George Bridgeman, 2nd Earl of Bradford

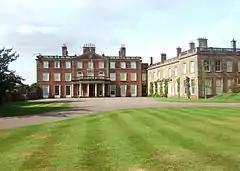
Weston Park

Bridgeman was born in 1789, the eldest son of Orlando Bridgeman, and Hon. Lucy Elizabeth Byng, daughter and co-heiress of George Byng, 4th Viscount Torrington. In 1794, his paternal grandfather, Sir Henry Bridgeman, 5th Baronet, was raised to the peerage as Baron Bradford, and George's father inherited the title six years later. In 1815, his father was further created Earl of Bradford and Viscount Newport; George adopted the subsidiary title until inheriting the earldom himself a decade later.